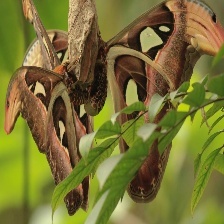
Species: ATLAS MOTH